The Salmon of Doubt

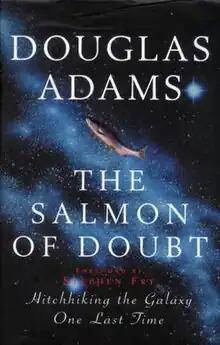
Front cover from the first UK hardcover edition

The Salmon of Doubt: Hitchhiking the Galaxy One Last Time is a posthumous collection of previously published and unpublished material by Douglas Adams. It consists largely of essays, interviews, and newspaper/magazine columns about technology and life experiences, but its major selling point is the inclusion of the incomplete novel on which Adams was working at the time of his death, "The Salmon of Doubt" (from which the collection gets its title, a reference to the Irish myth of the Salmon of Knowledge). English editions of the book were published in the United States and UK on 11 May 2002, exactly one year after the author's death.